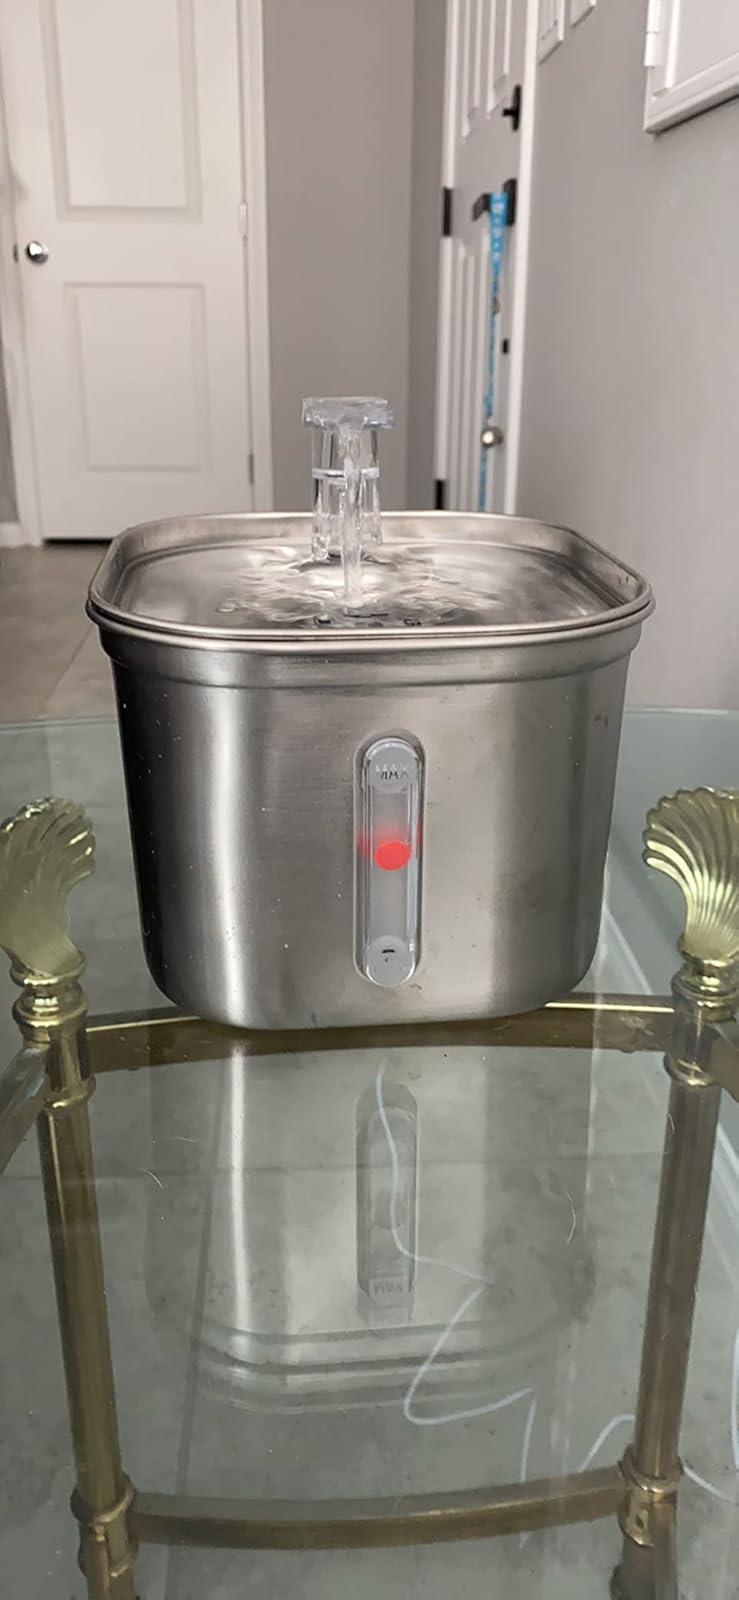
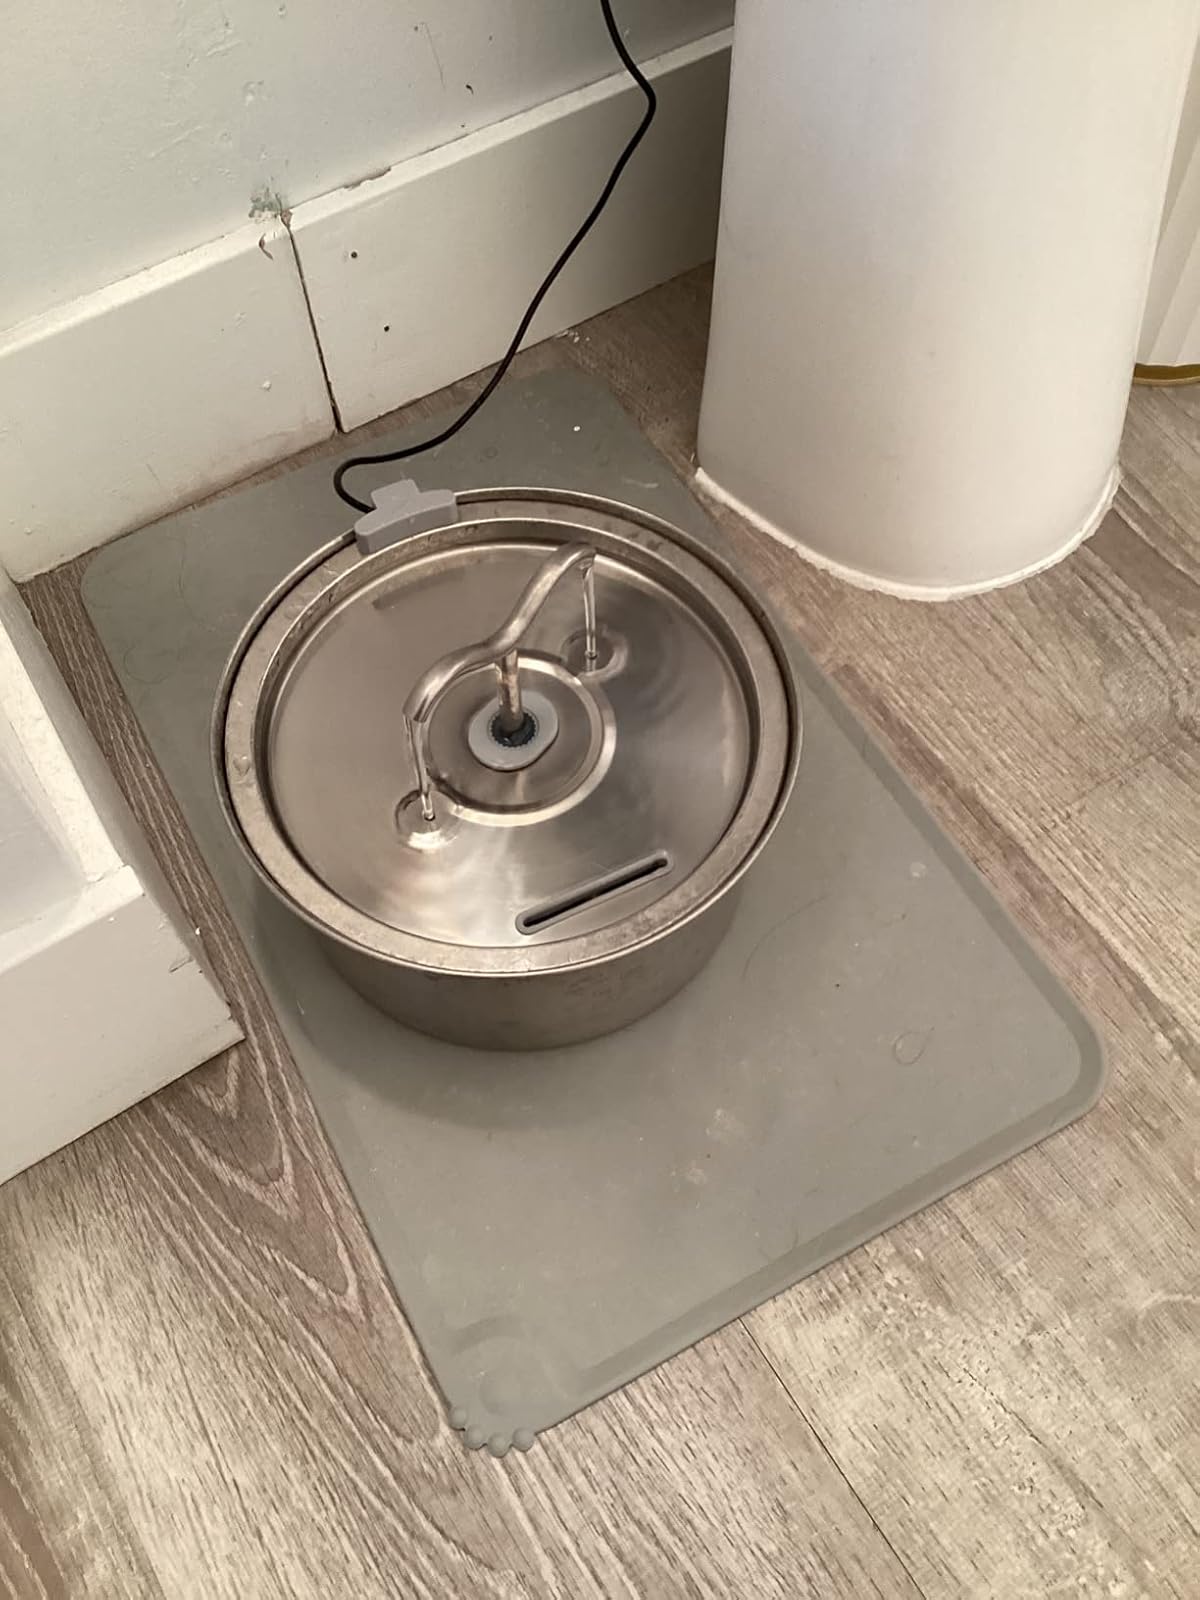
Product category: items_bowl
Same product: no